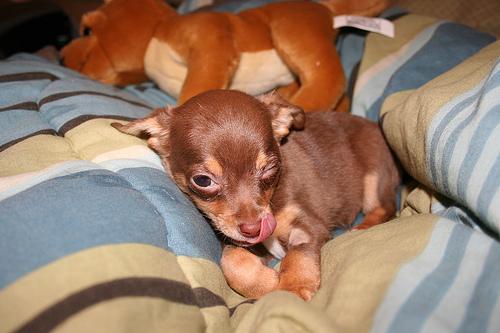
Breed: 420-n000124-Chihuahua